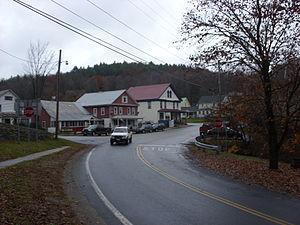
Jacksonville est un village du comté de Windham dans le Vermont, aux États-Unis.